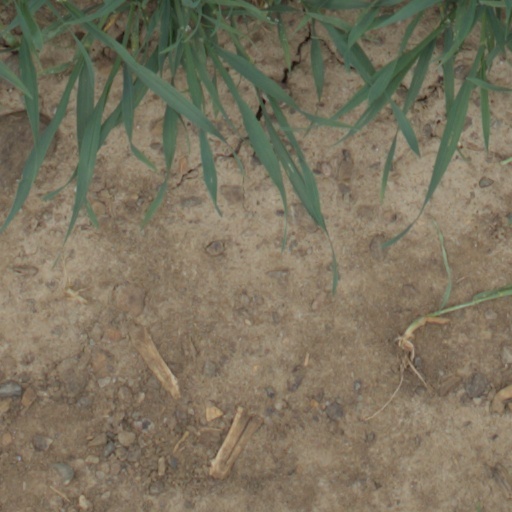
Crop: wheat